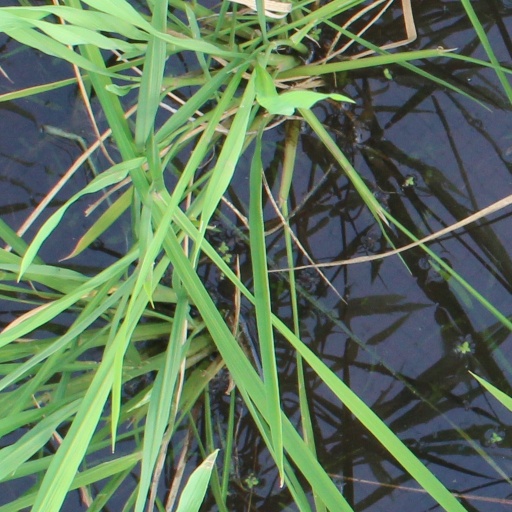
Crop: rice